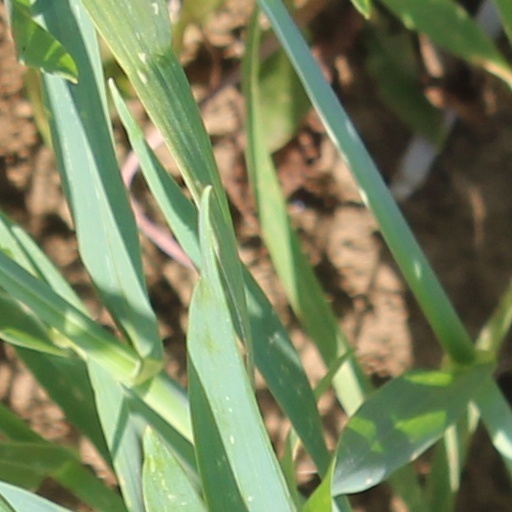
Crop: wheat